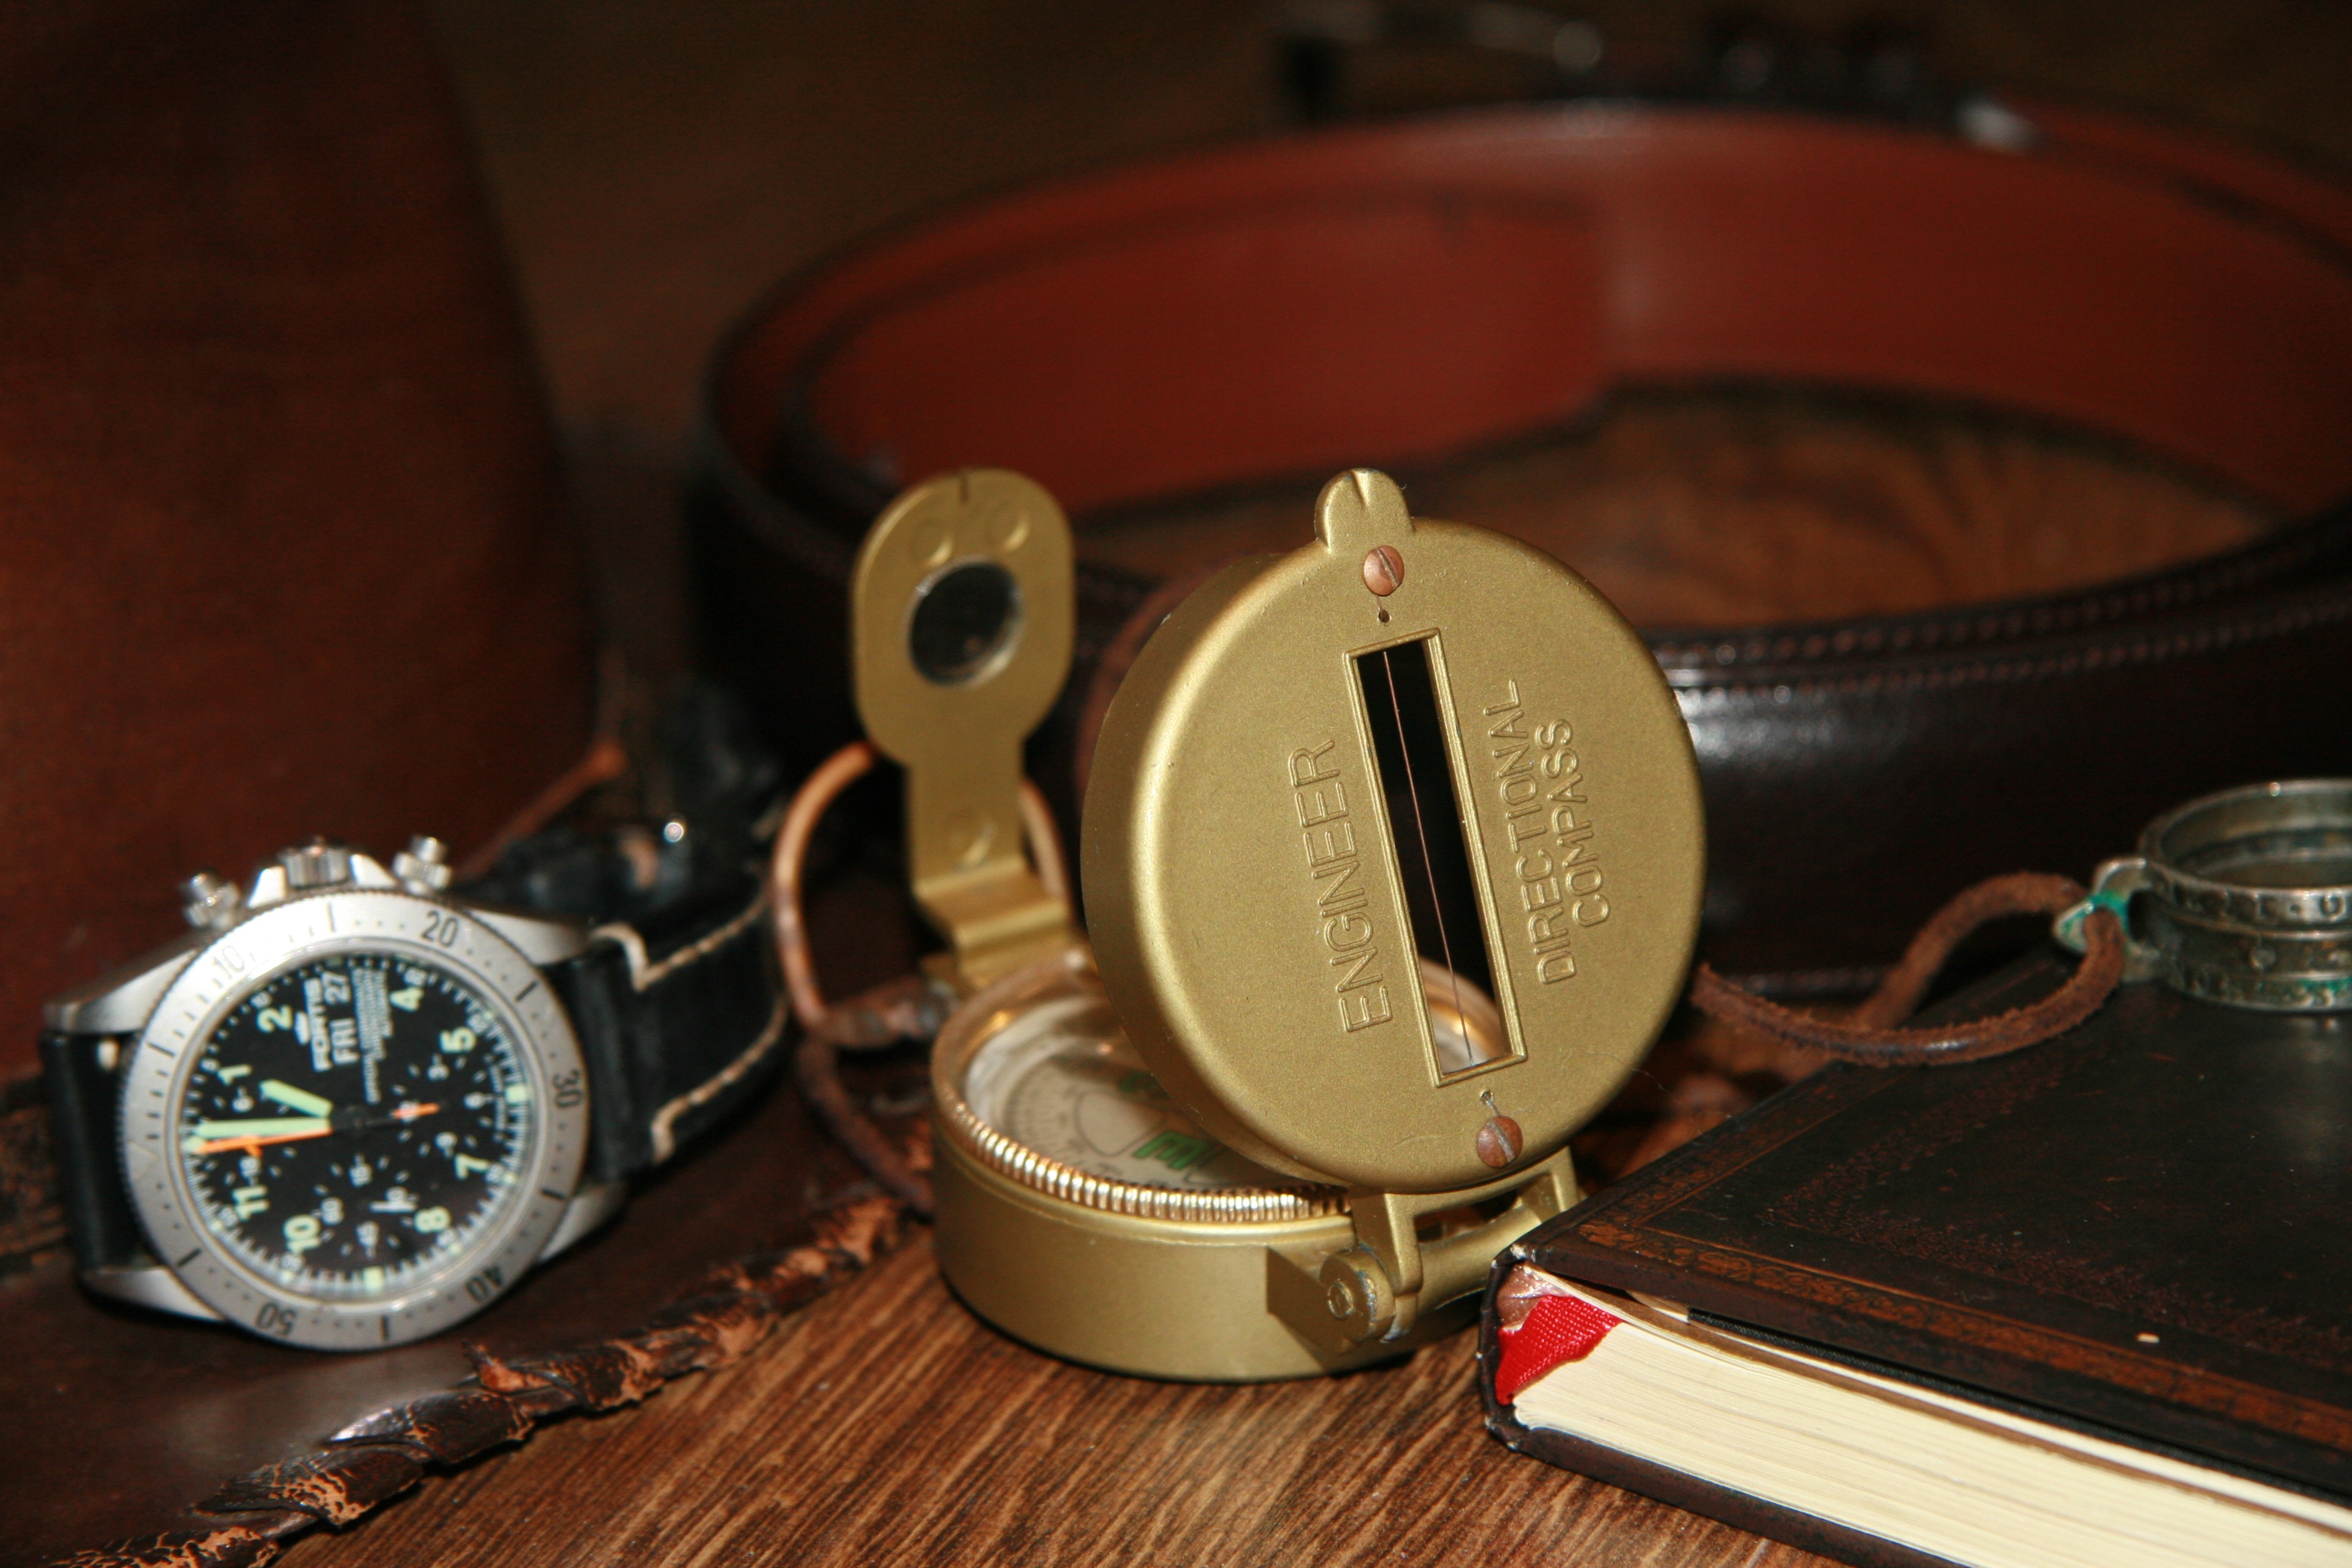
watch, hand, clock, time, adventure, travel, compass, emotion, heading, entrepreneur, uncertainty, undertaking, brown hat, fashion accessory